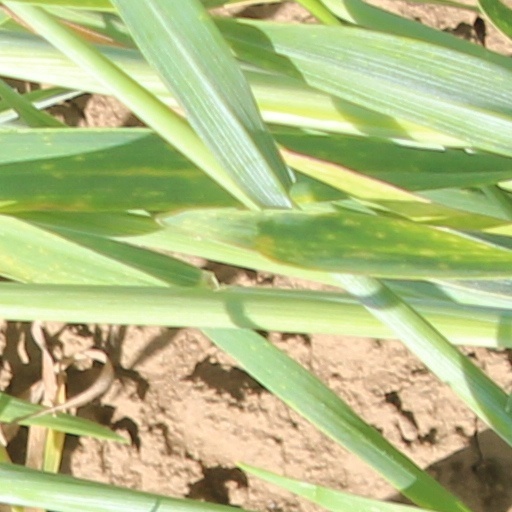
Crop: wheat